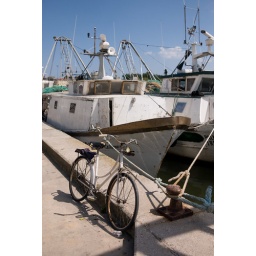
bike by the boat